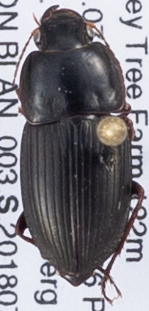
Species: Anisodactylus dulcicollis
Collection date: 2018-07-03
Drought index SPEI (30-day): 1.442
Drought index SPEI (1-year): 1.45
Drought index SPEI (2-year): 1.01